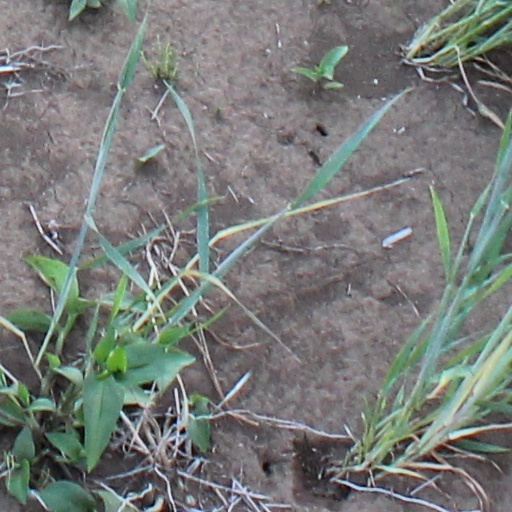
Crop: wheat